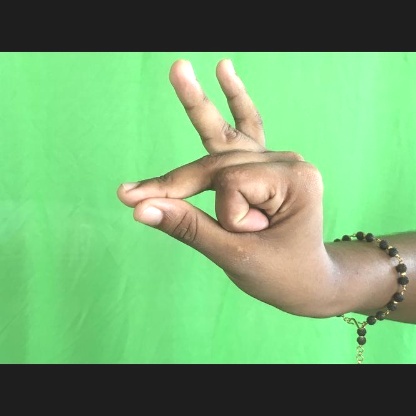
Mudra: Bramaram